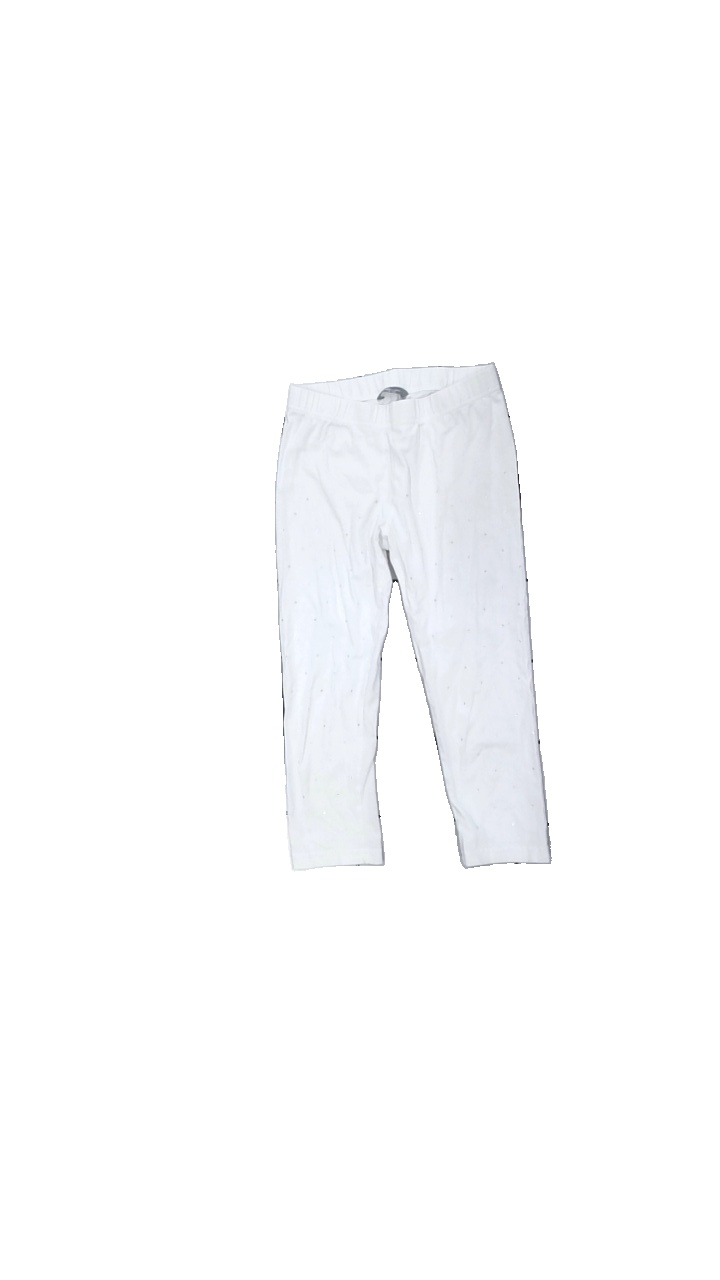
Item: Tights (Children)
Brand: Lindex
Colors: White
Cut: Regular
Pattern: Metallic
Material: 100% cott
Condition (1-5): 3
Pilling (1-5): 4
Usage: Reuse
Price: <50